CubCrafters CC11-100 Sport Cub S2

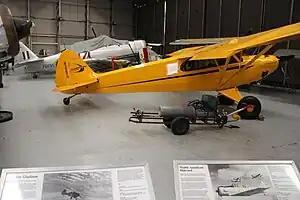

The Cub Crafters CC11-100 Sport Cub S2 is a high-wing, tandem-seat, conventional landing gear–equipped, tube-and-fabric light-sport aircraft built by Cub Crafters. The aircraft certified to ATSM standards for the FAA's Light Sport Category and was in production as of 2010. The S2 was introduced in 2007 as an improvement to the Sport Cub of 2005.